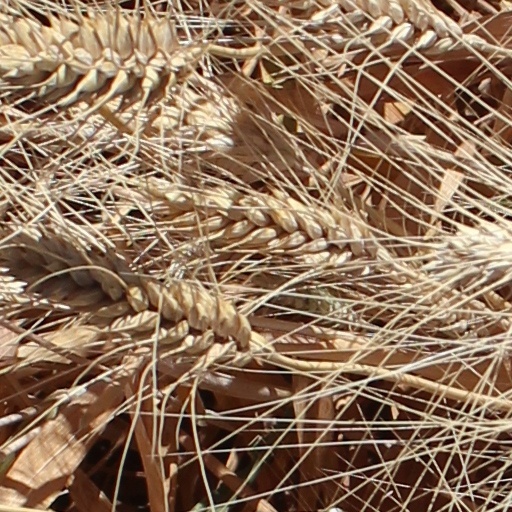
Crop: wheat